Geezer Butler

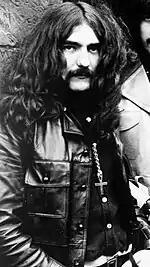
Butler in 1970

Butler joined his first band, the Ruums, named after an Arthur Porges science fiction story, in 1965. His first professional gig was with the Ruums at the Parochial Hall in Erdington, where they performed covers of various Merseybeat bands. The Ruums would perform only a handful of local gigs before breaking up, but it was long enough for Butler to decide that he wanted to devote his life to music.